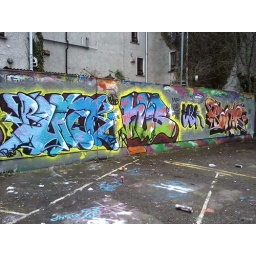
great day in car park wit da ybk boys